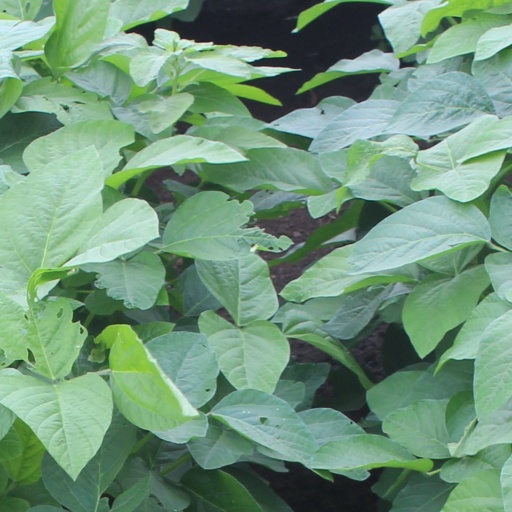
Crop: soybean